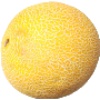
Label: Cantaloupe 1